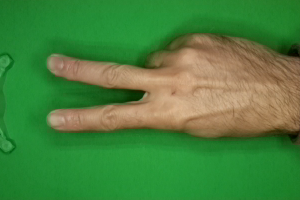
Label: scissors